Michael Ronda

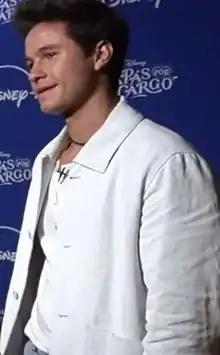
Ronda in 2022

Michael Ronda Escobosa (born 28 September 1996) is a Mexican actor and singer known for his role as Poncho in "Como dice el dicho" and Simón Álvarez in "Soy Luna".